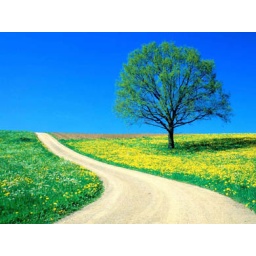
lone tree in a spring field with a road